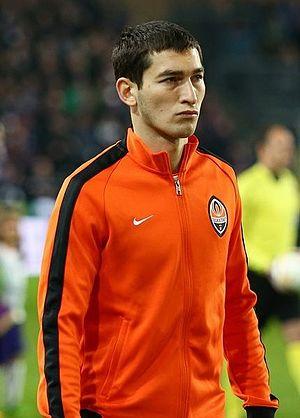
Taras Mykolaïovytch Stepanenko est un footballeur ukrainien, né le 8 août 1989 à Grand Novosilka. Il évolue au poste de milieu défensif.